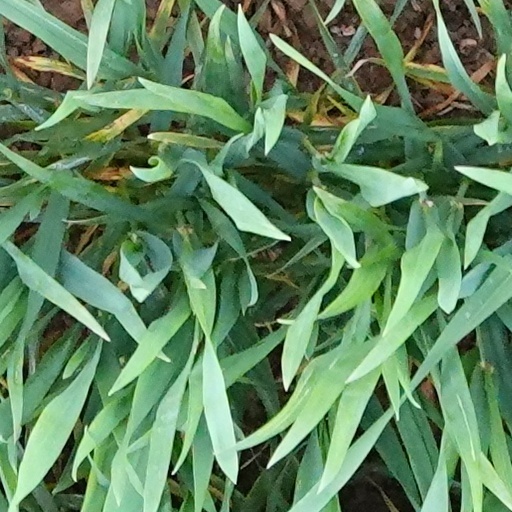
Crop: wheat